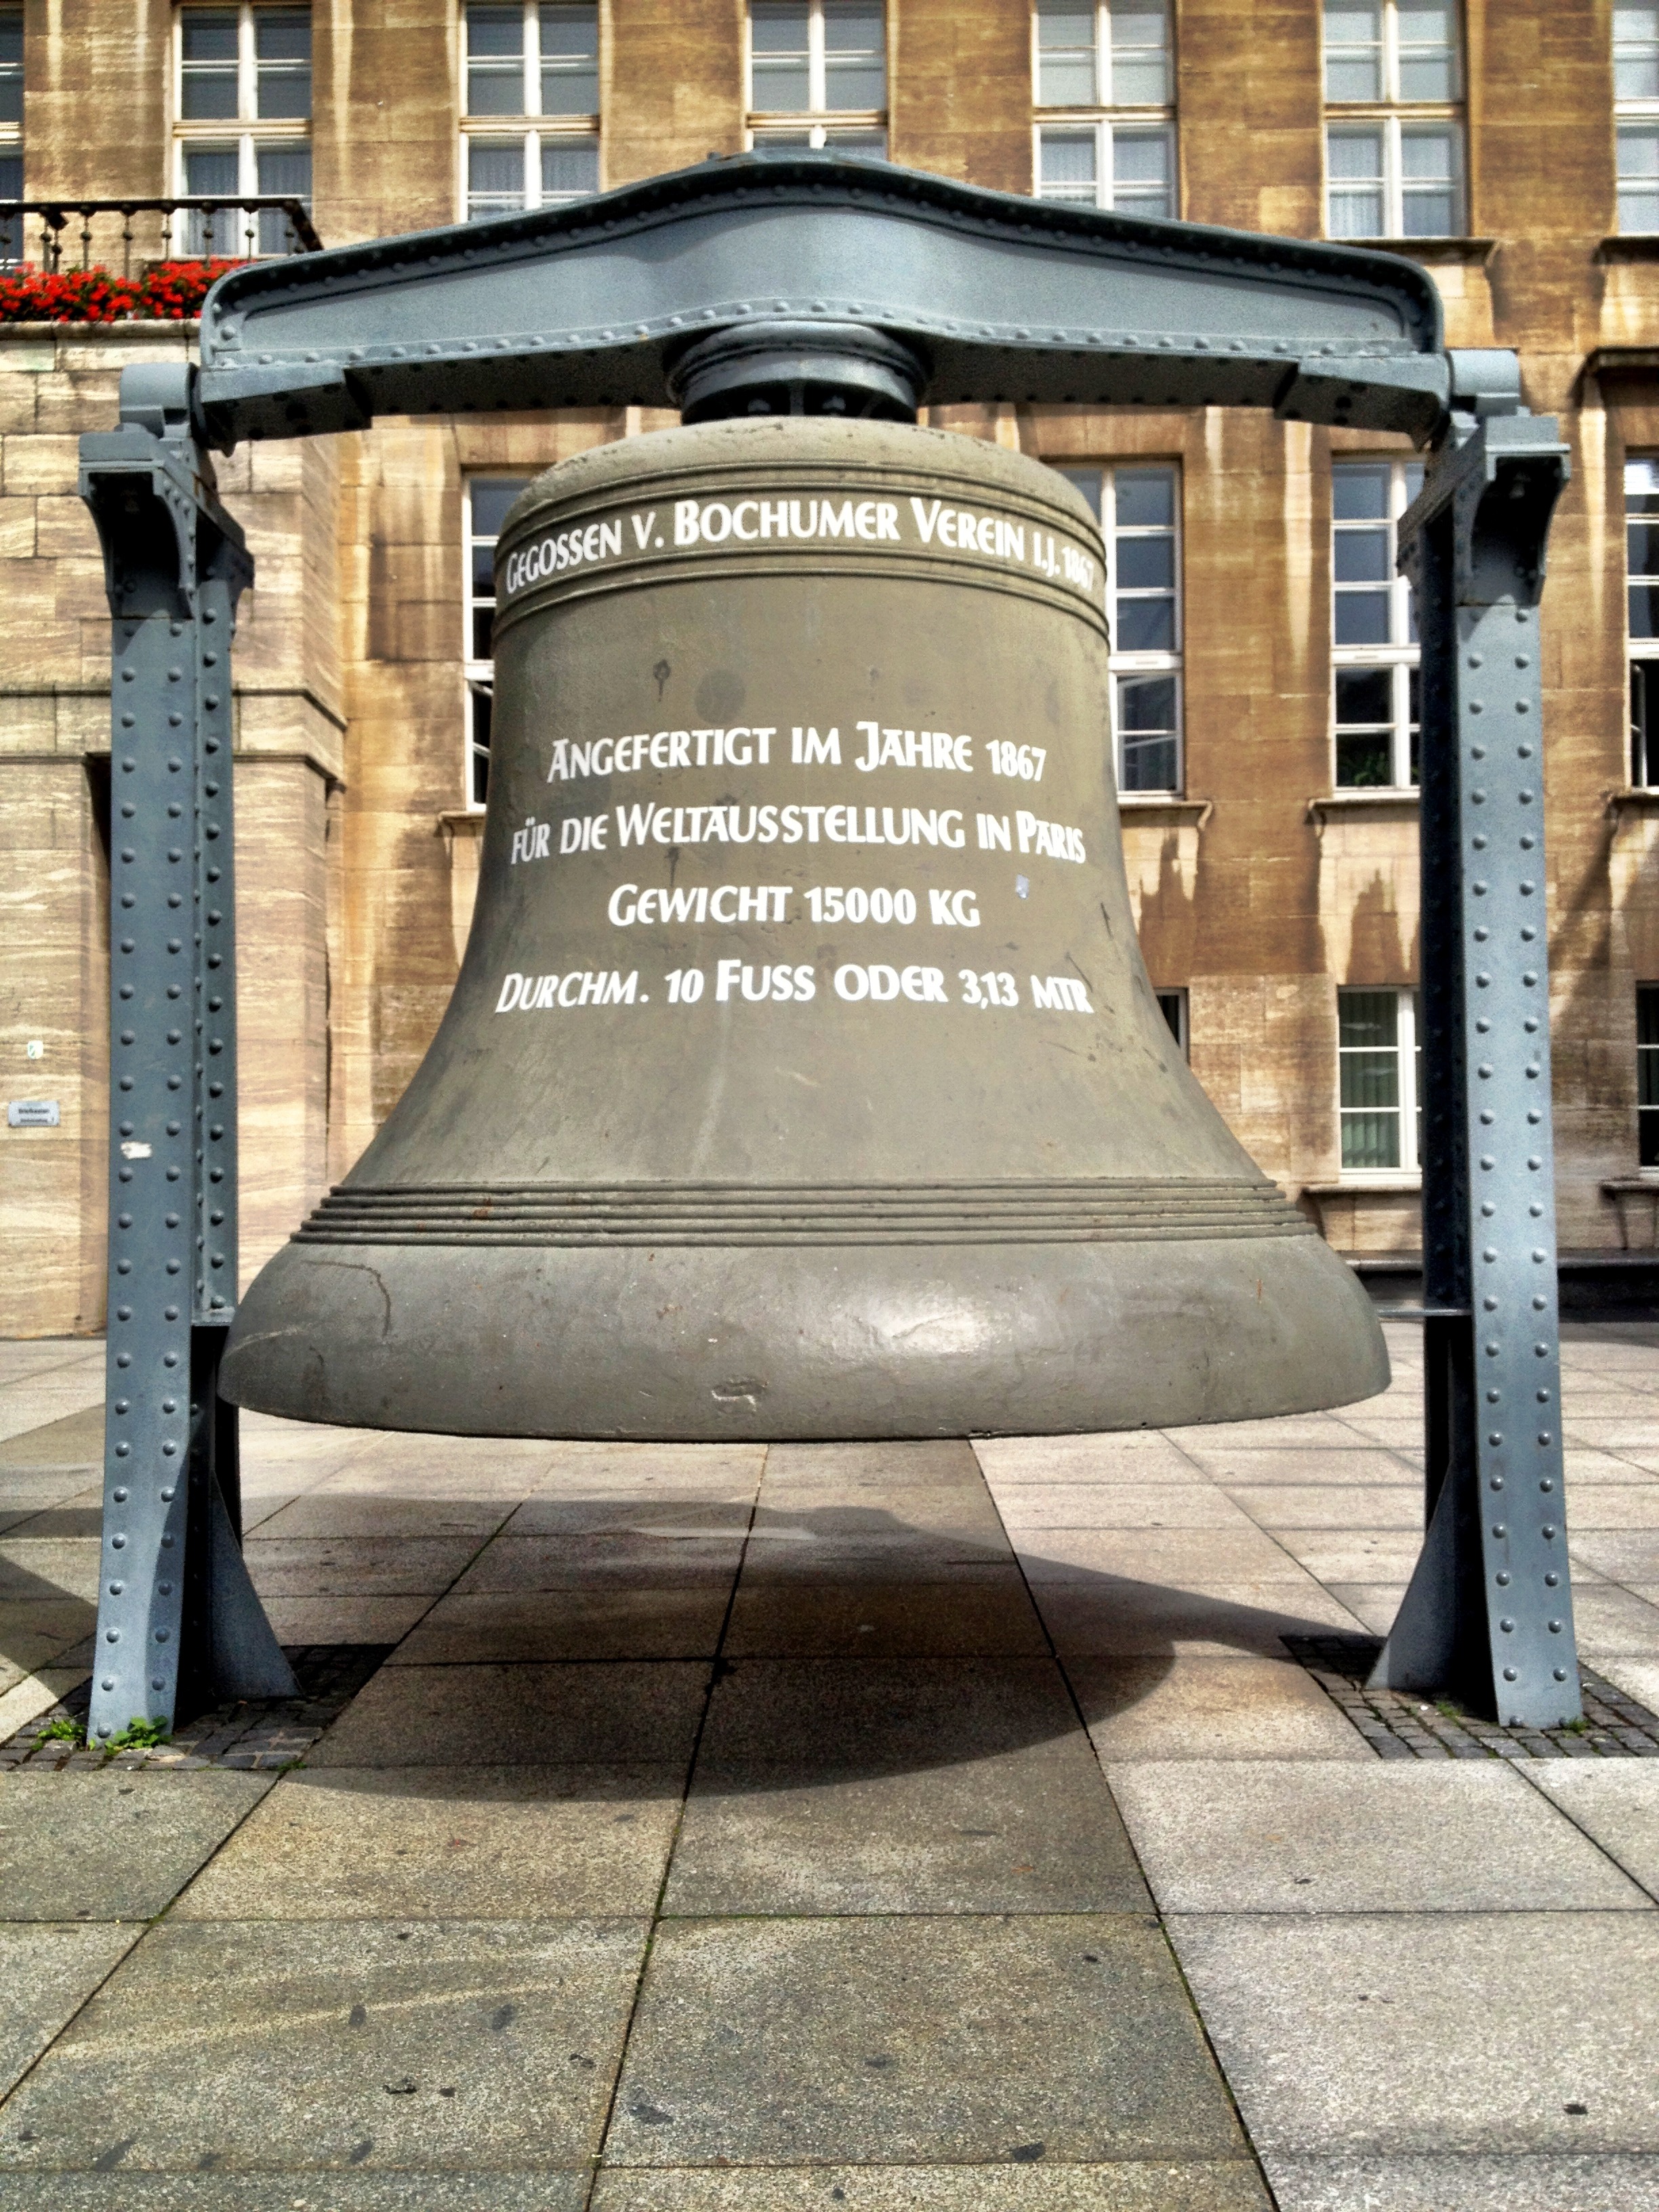
structure, city, monument, steel, bell, column, landmark, sculpture, memorial, stand, germany, huge, bochum, cast steel